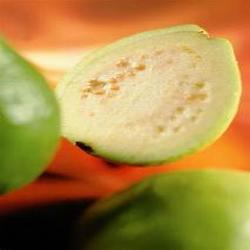
Label: Guava